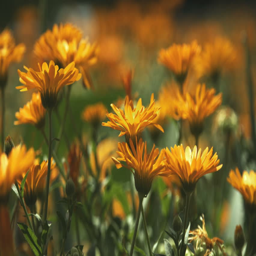
marigold flowers swaying in the wind